Ennis Esmer

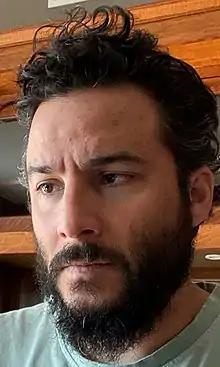
Esmer in 2020

Ennis Esmer (born December 29, 1978) is a Turkish-Canadian actor, comedian, voice actor, writer, producer and presenter. He is best known for his roles as Osman 'Oz' Bey in "The Listener" (2009–2014), Nash in "Red Oaks" (2014–2017), Rich Dotcom in "Blindspot" (2015–2020) – a role that was specifically written for him, and Kurtis 'Maz' Mazhari in "Private Eyes" (2016–2021).